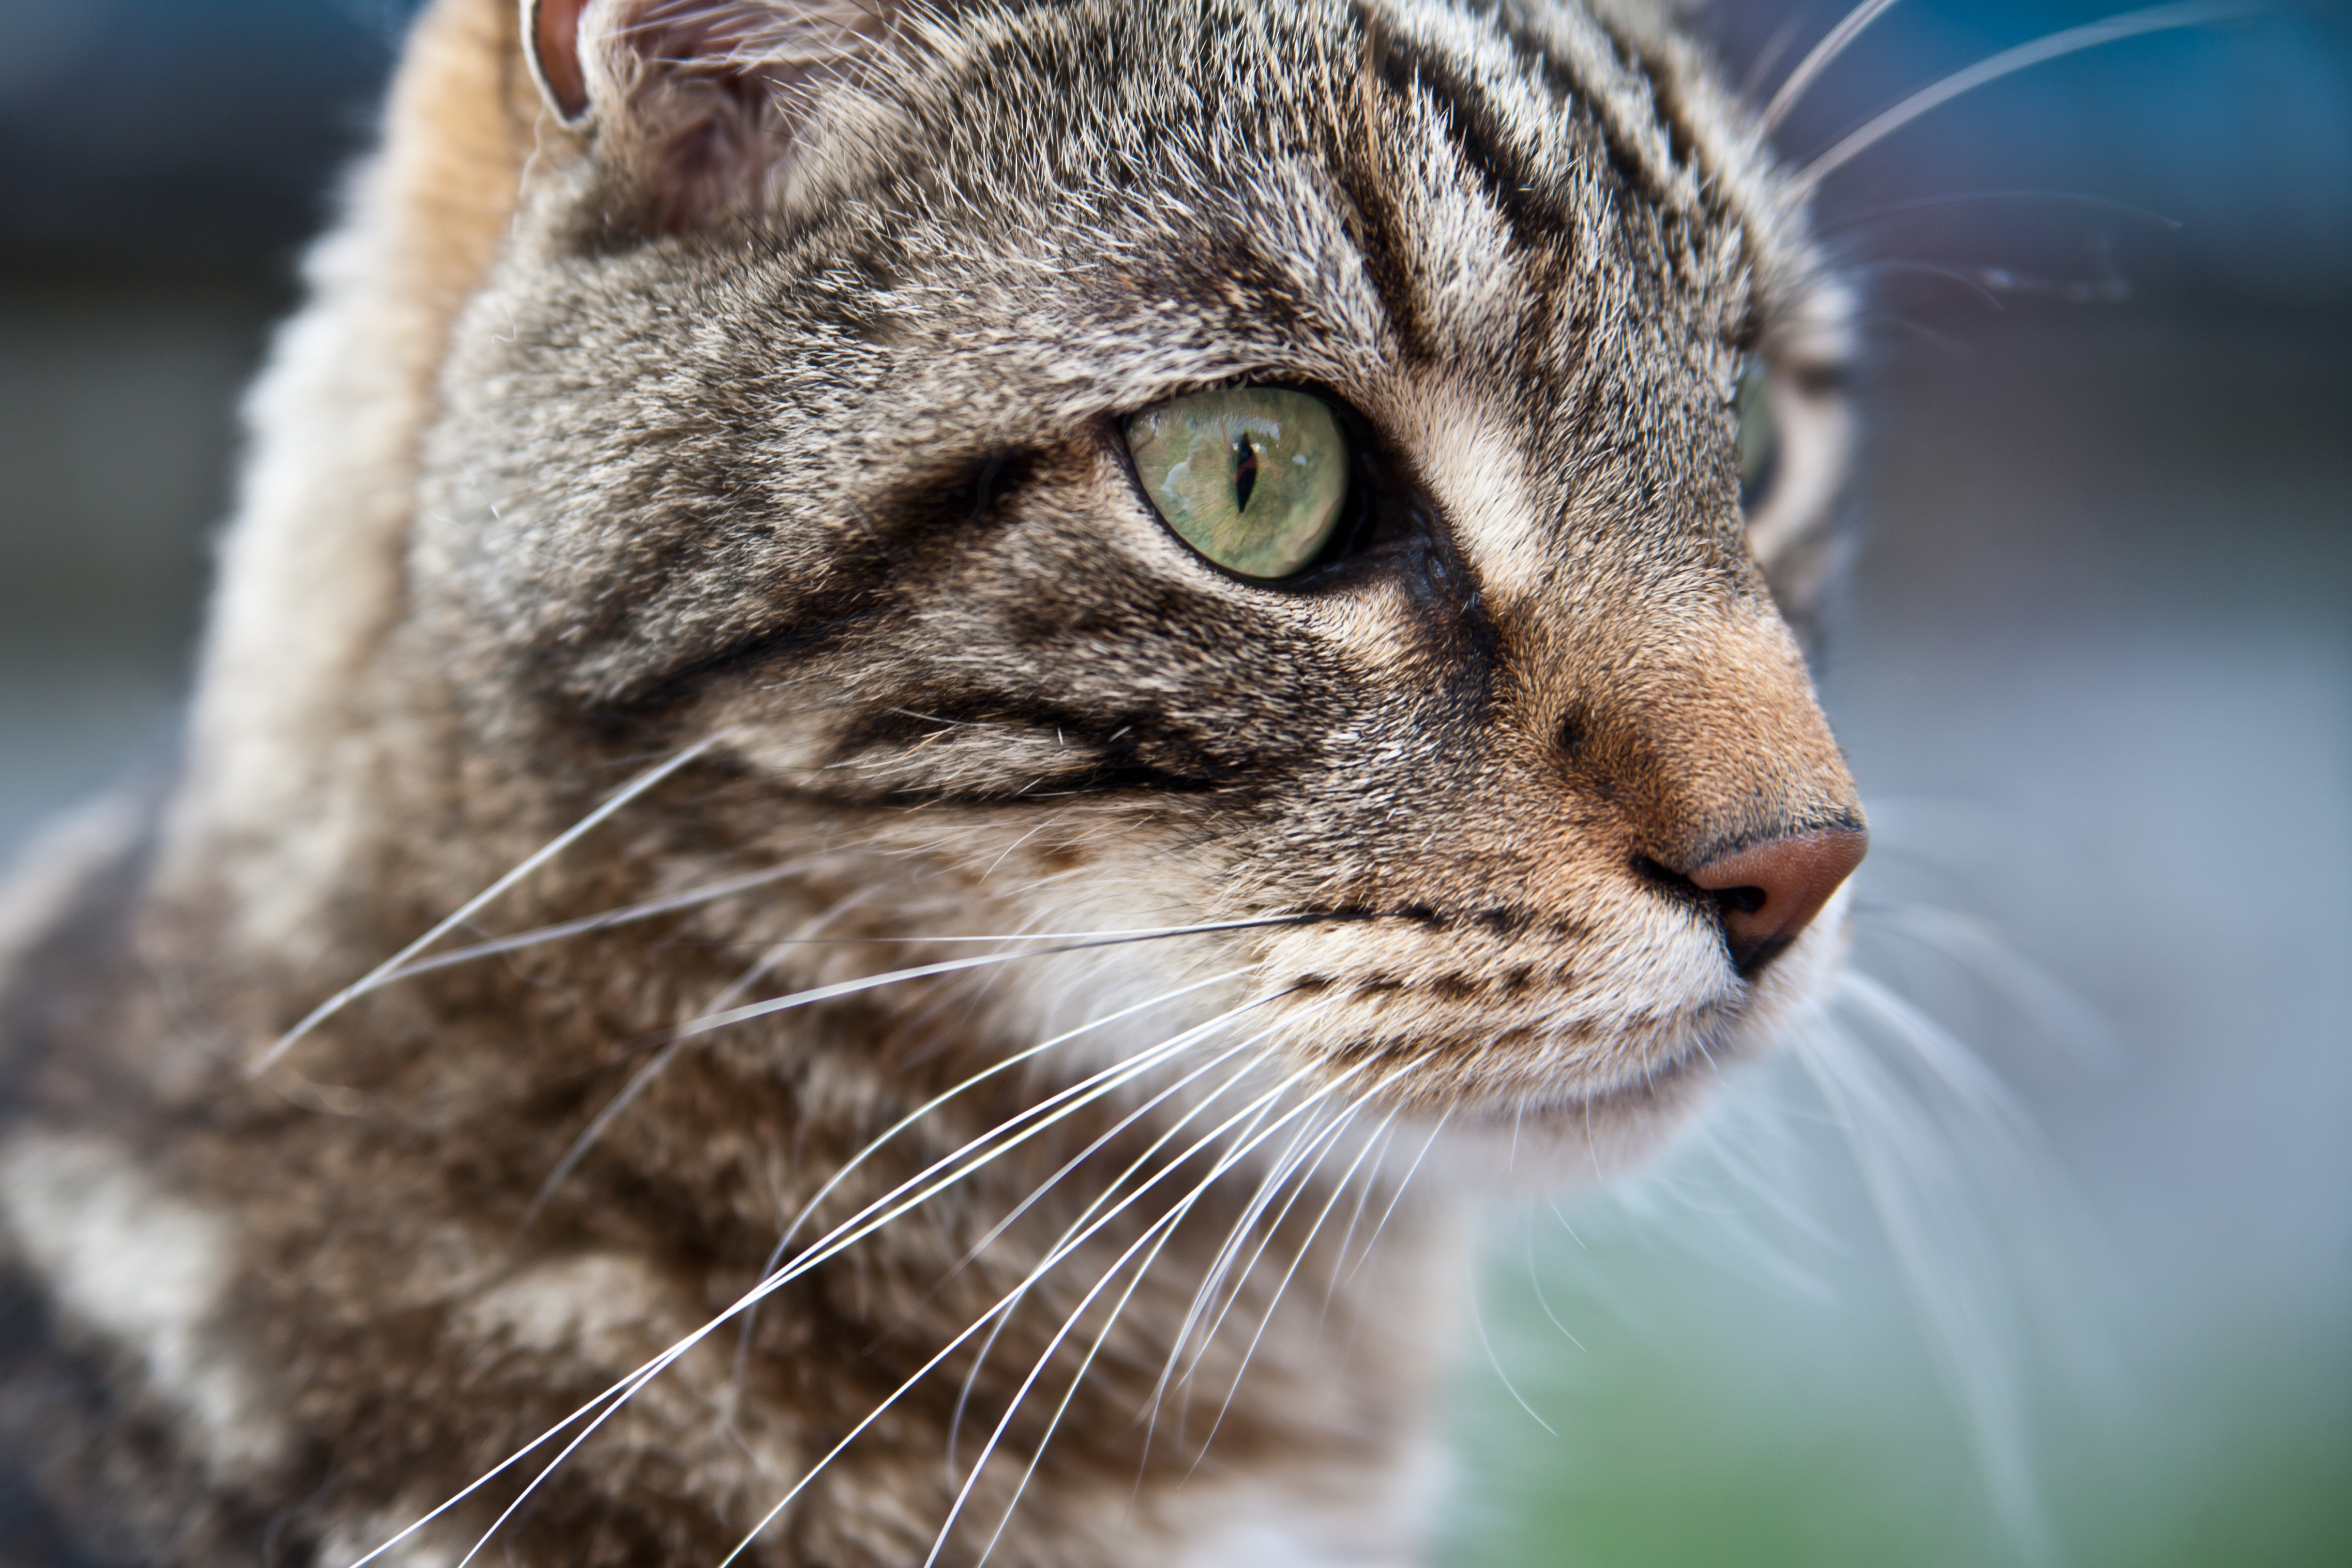
nature, hair, animal, cute, pet, fur, portrait, cat, mammal, fauna, close up, face, nose, eyes, whiskers, snout, adidas, head, vertebrate, mieze, animal world, domestic cat, dear, mackerel, tiger cat, cat face, macro photography, vigilant, tabby cat, european shorthair, wild cat, small to medium sized cats, cat like mammal, domestic short haired cat, pixie bob, rusty spotted cat, cat animal portrait